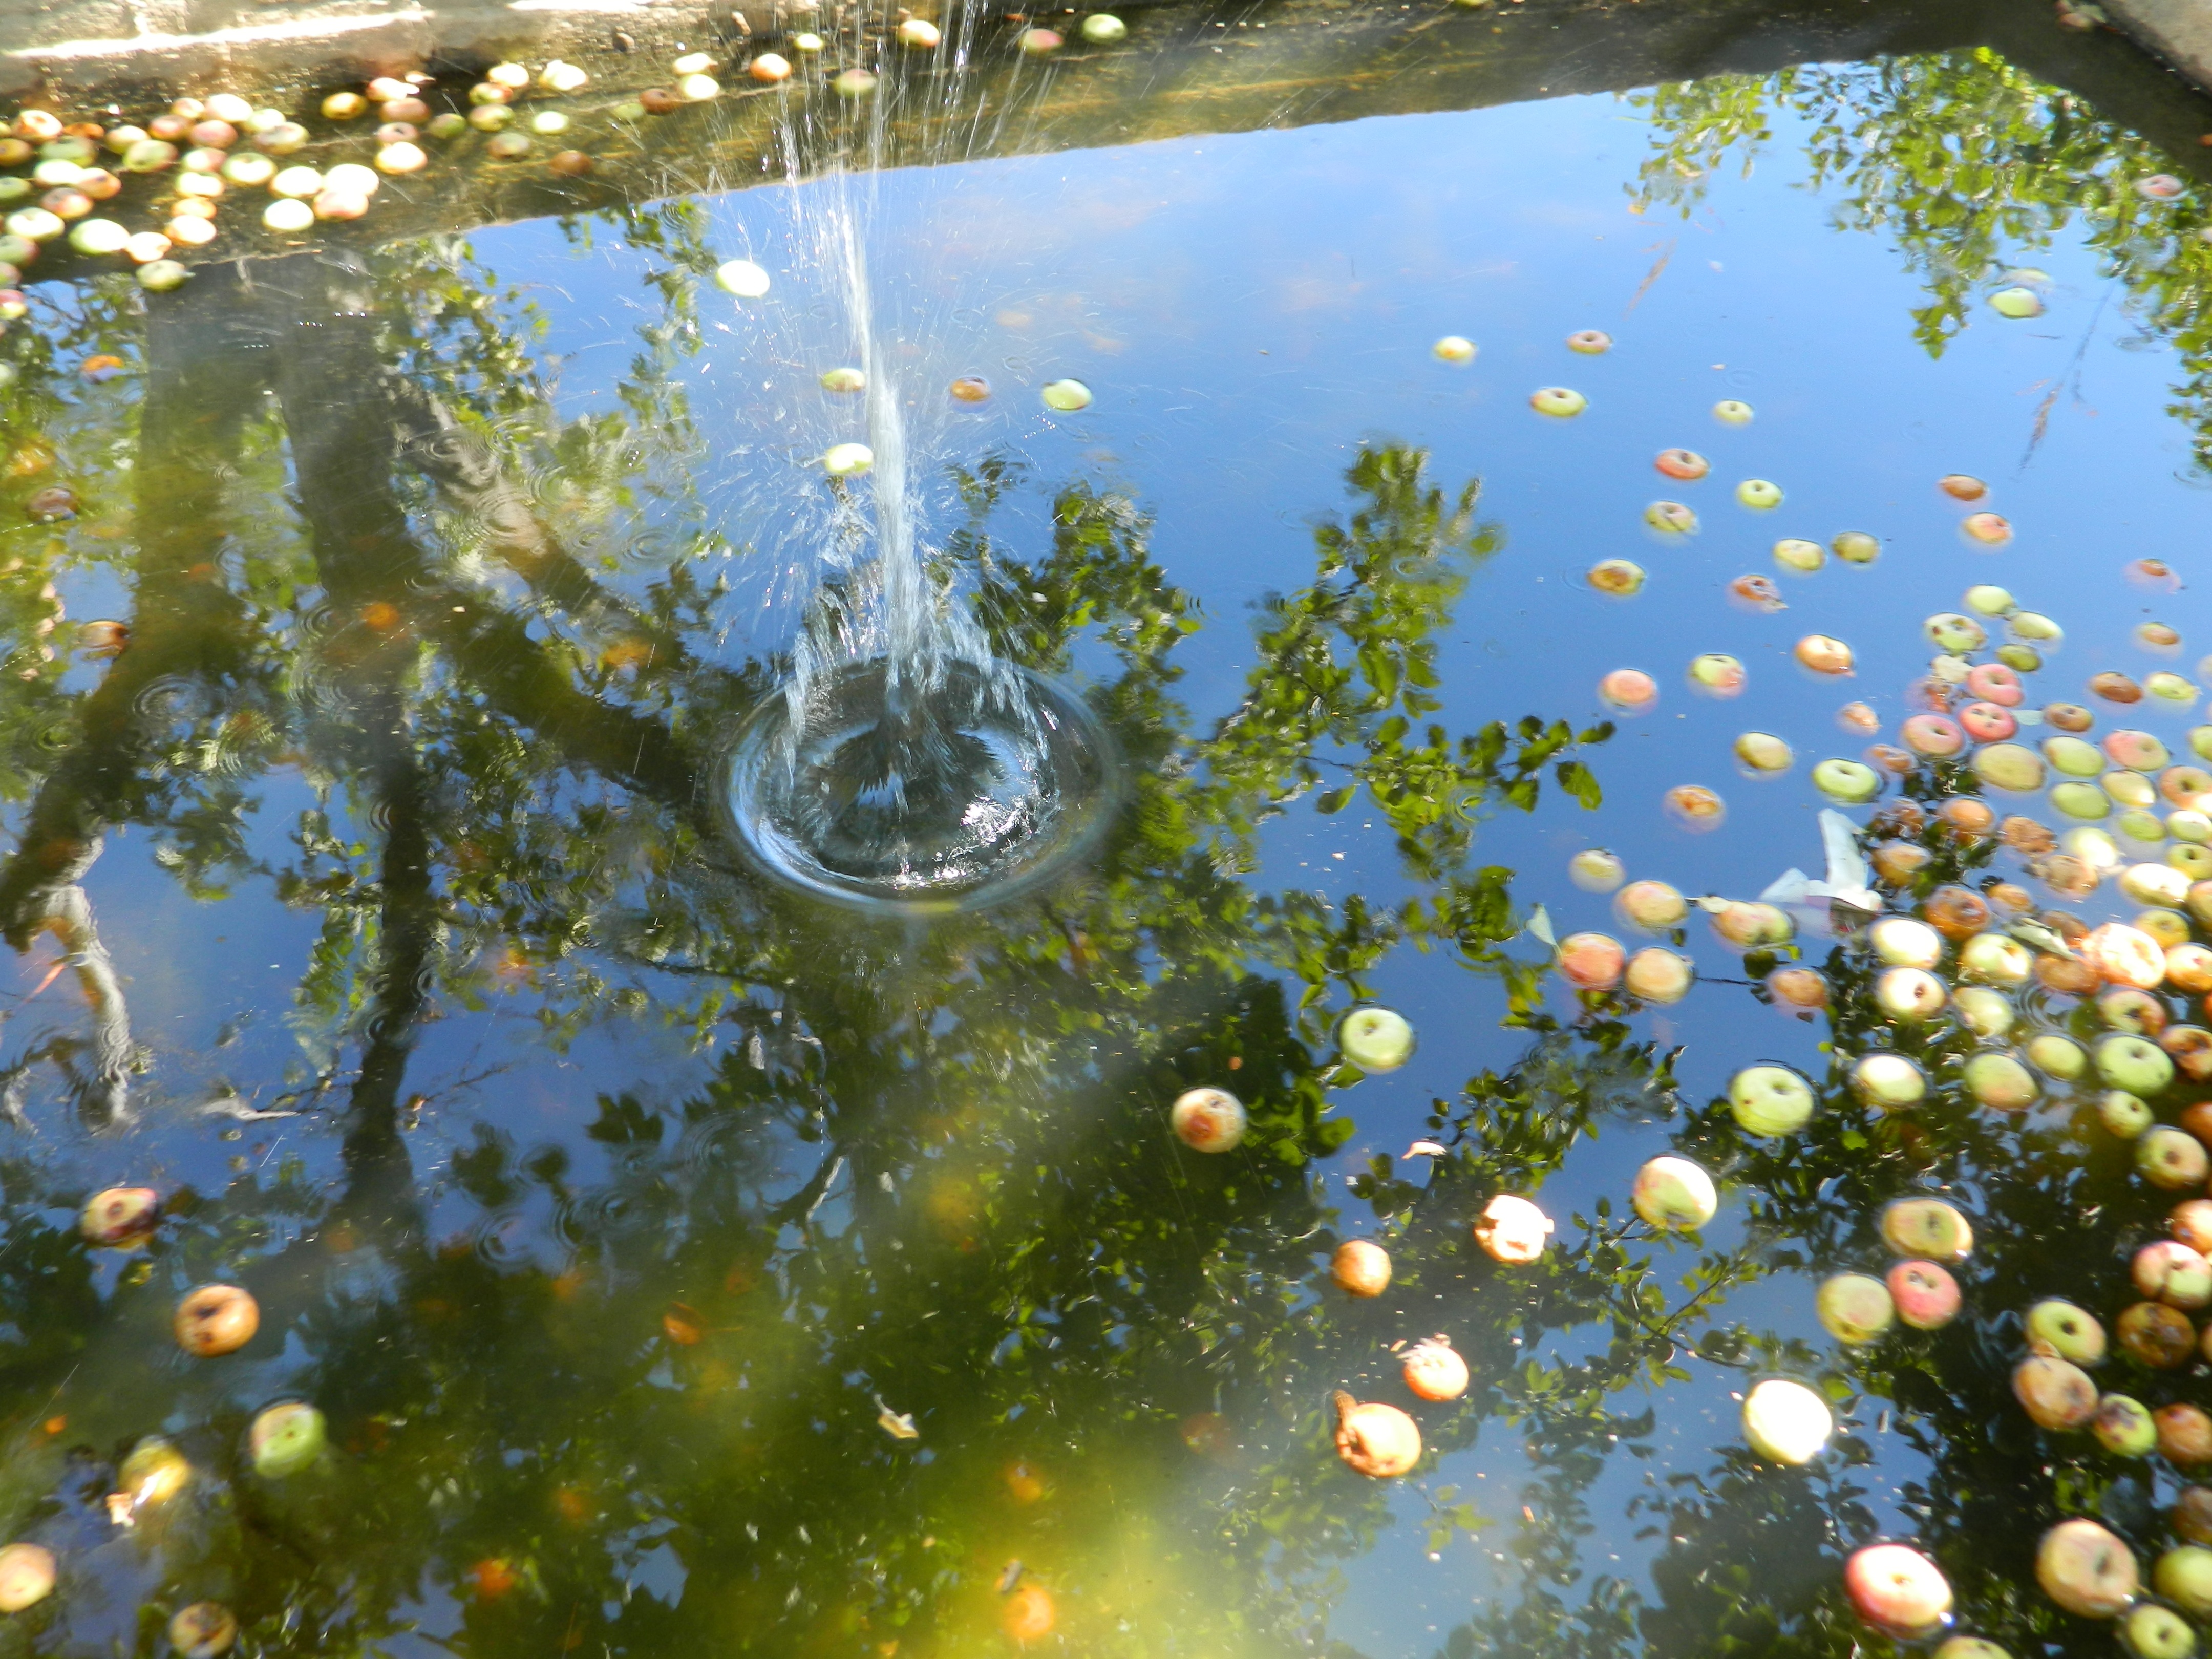
apple, tree, water, branch, drop, sunlight, flower, pool, pond, reflection, swimming pool, autumn, garden, flora, waters, blend, ripe apples